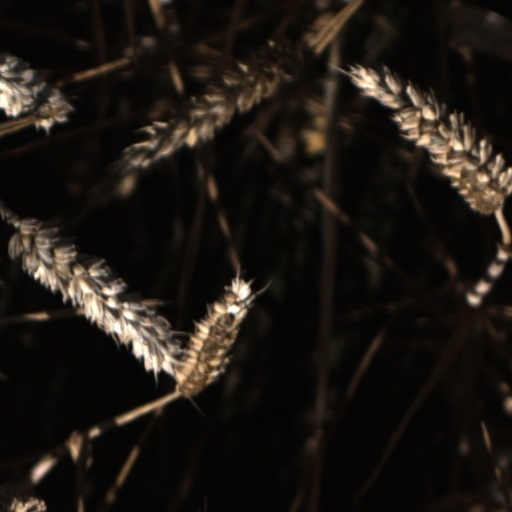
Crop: wheat